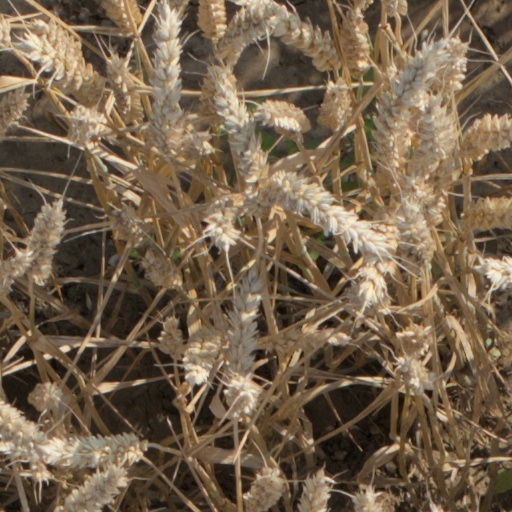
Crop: wheat